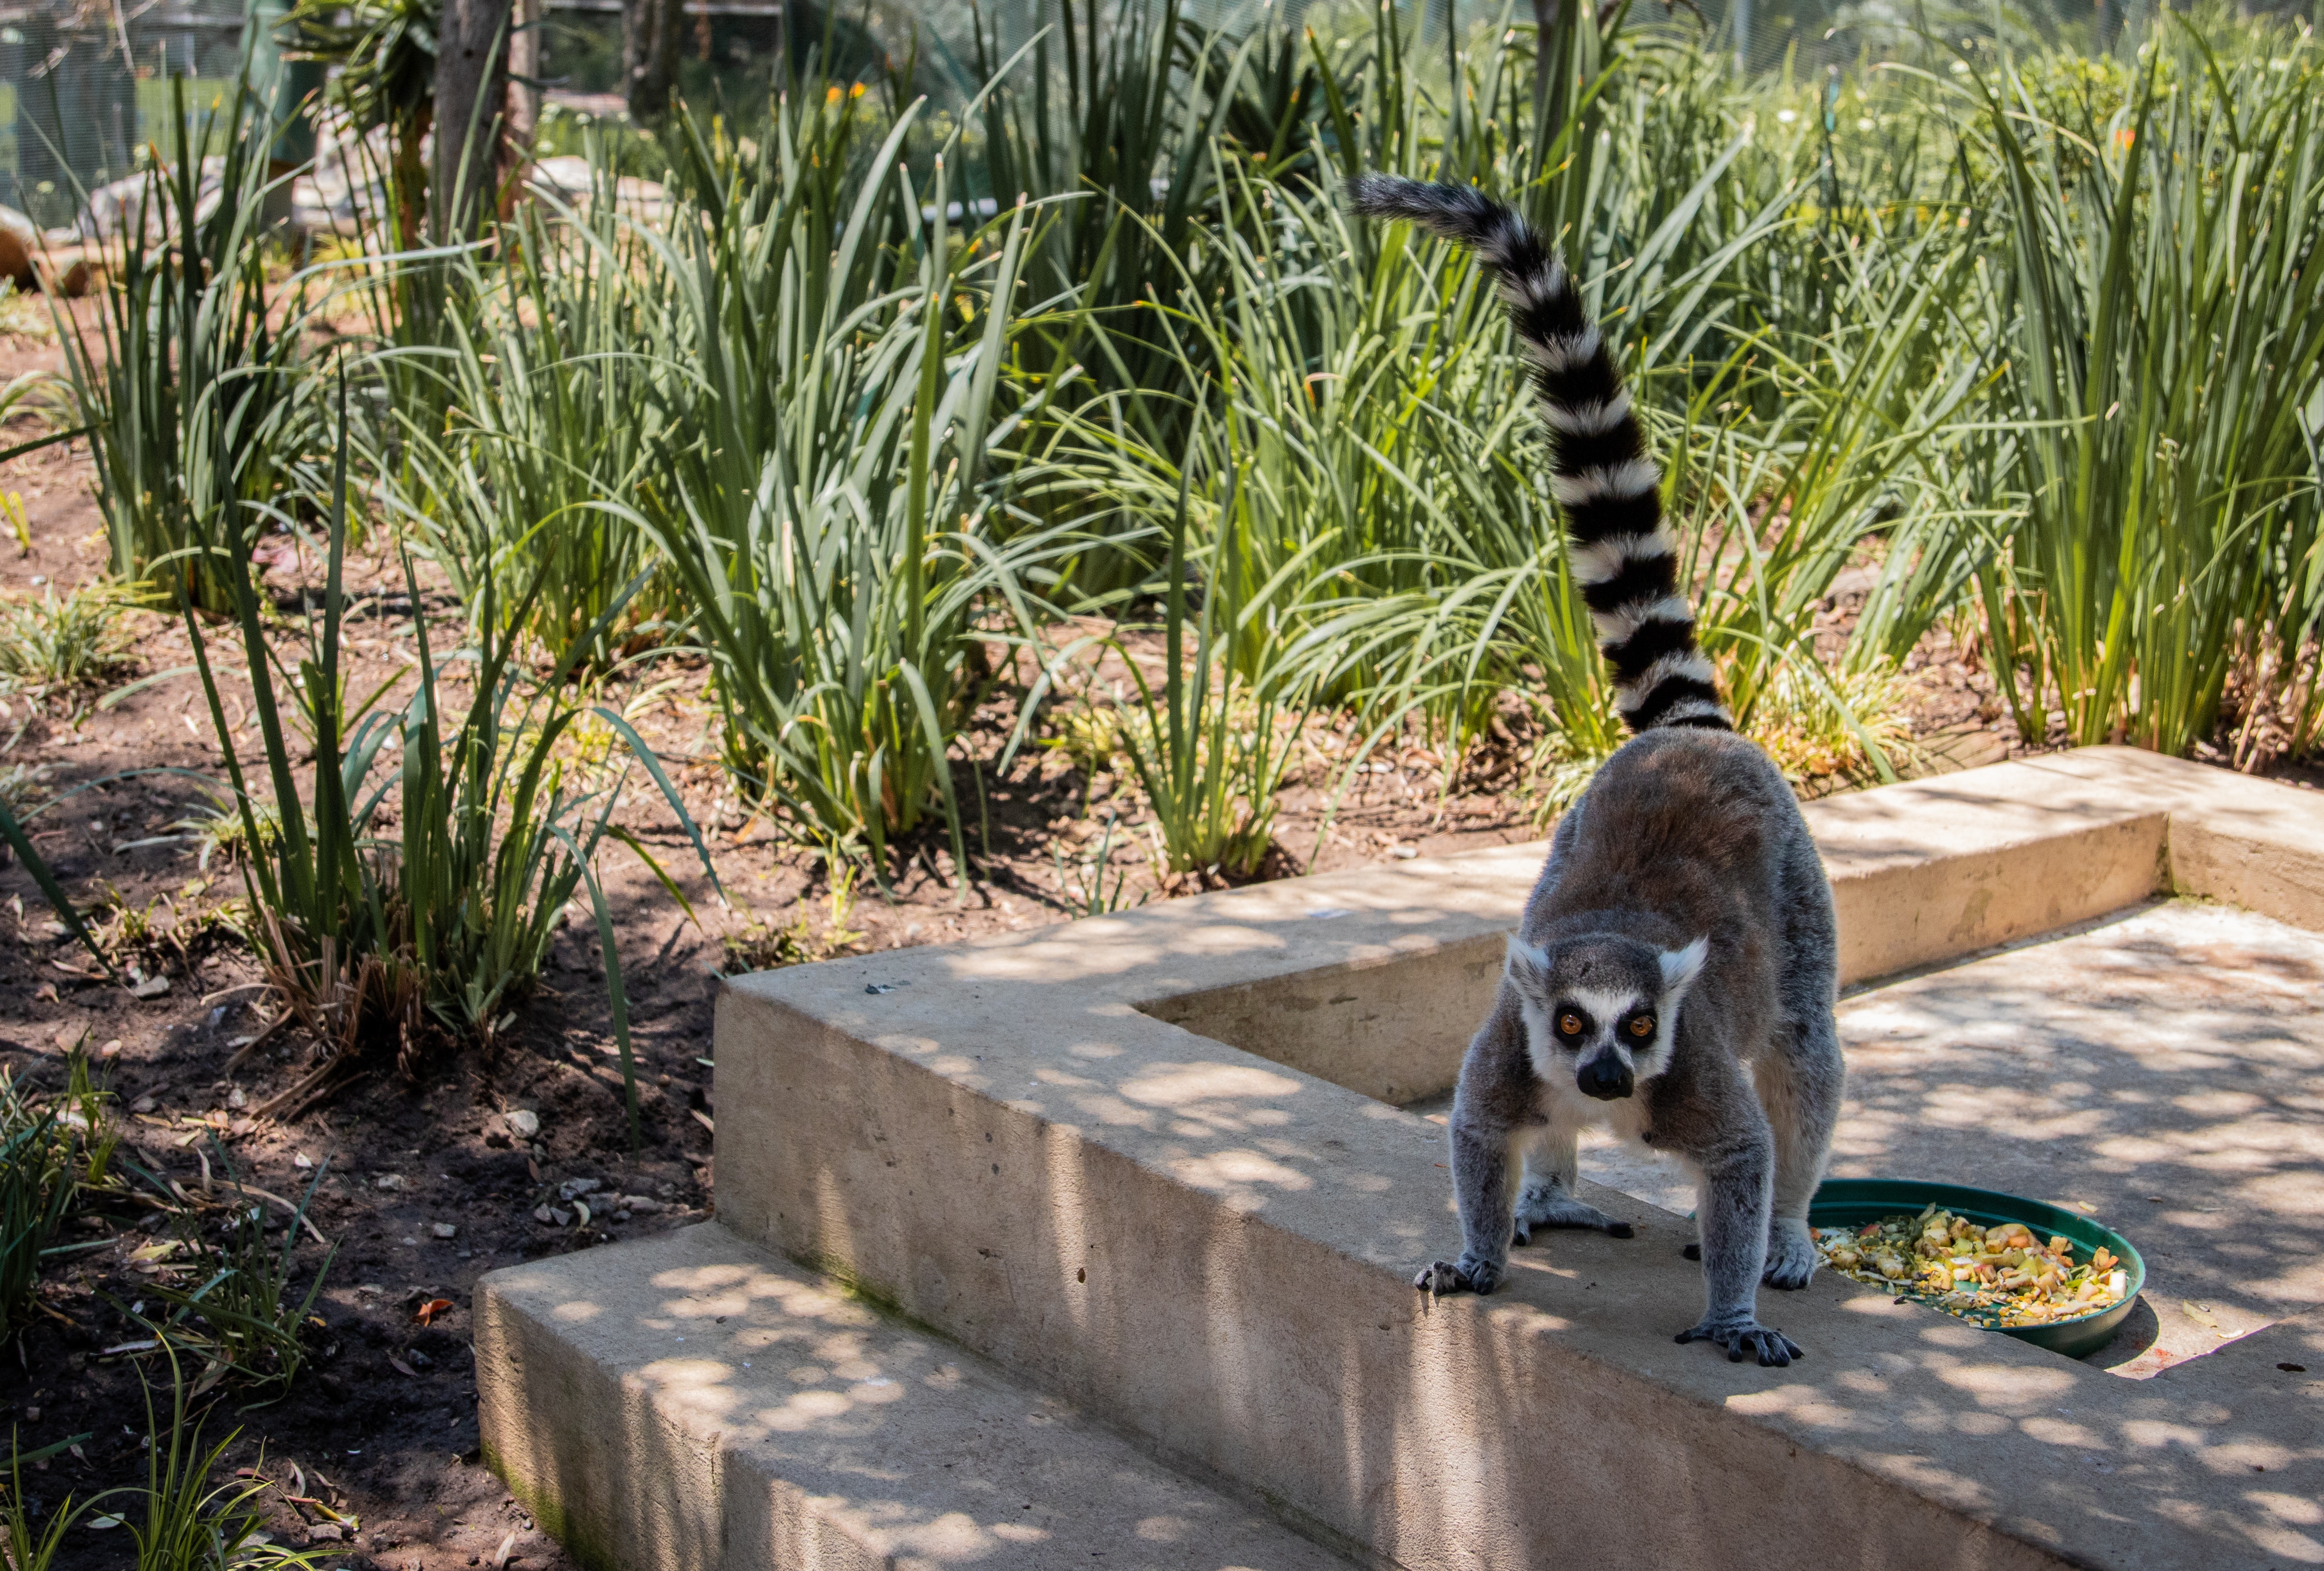
grass, tail, botany, wildlife, grass family, terrestrial animal, plant, tree, zoo, lemur, walkway, felidae, procyonidae